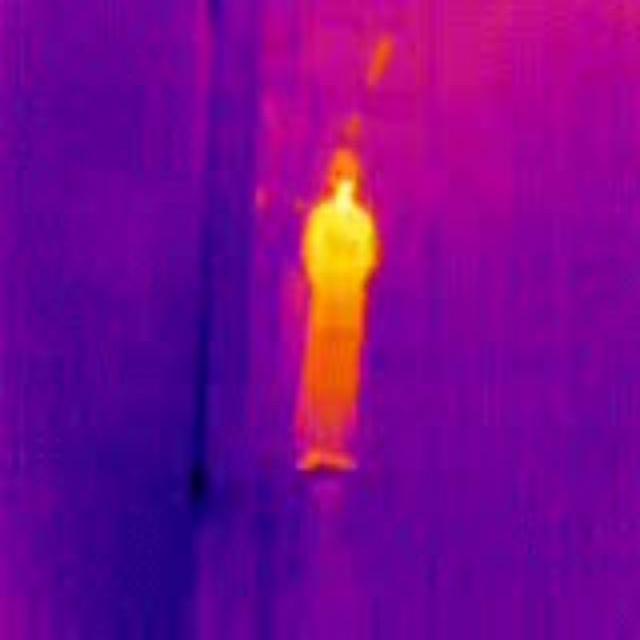
Detected objects:
label: person